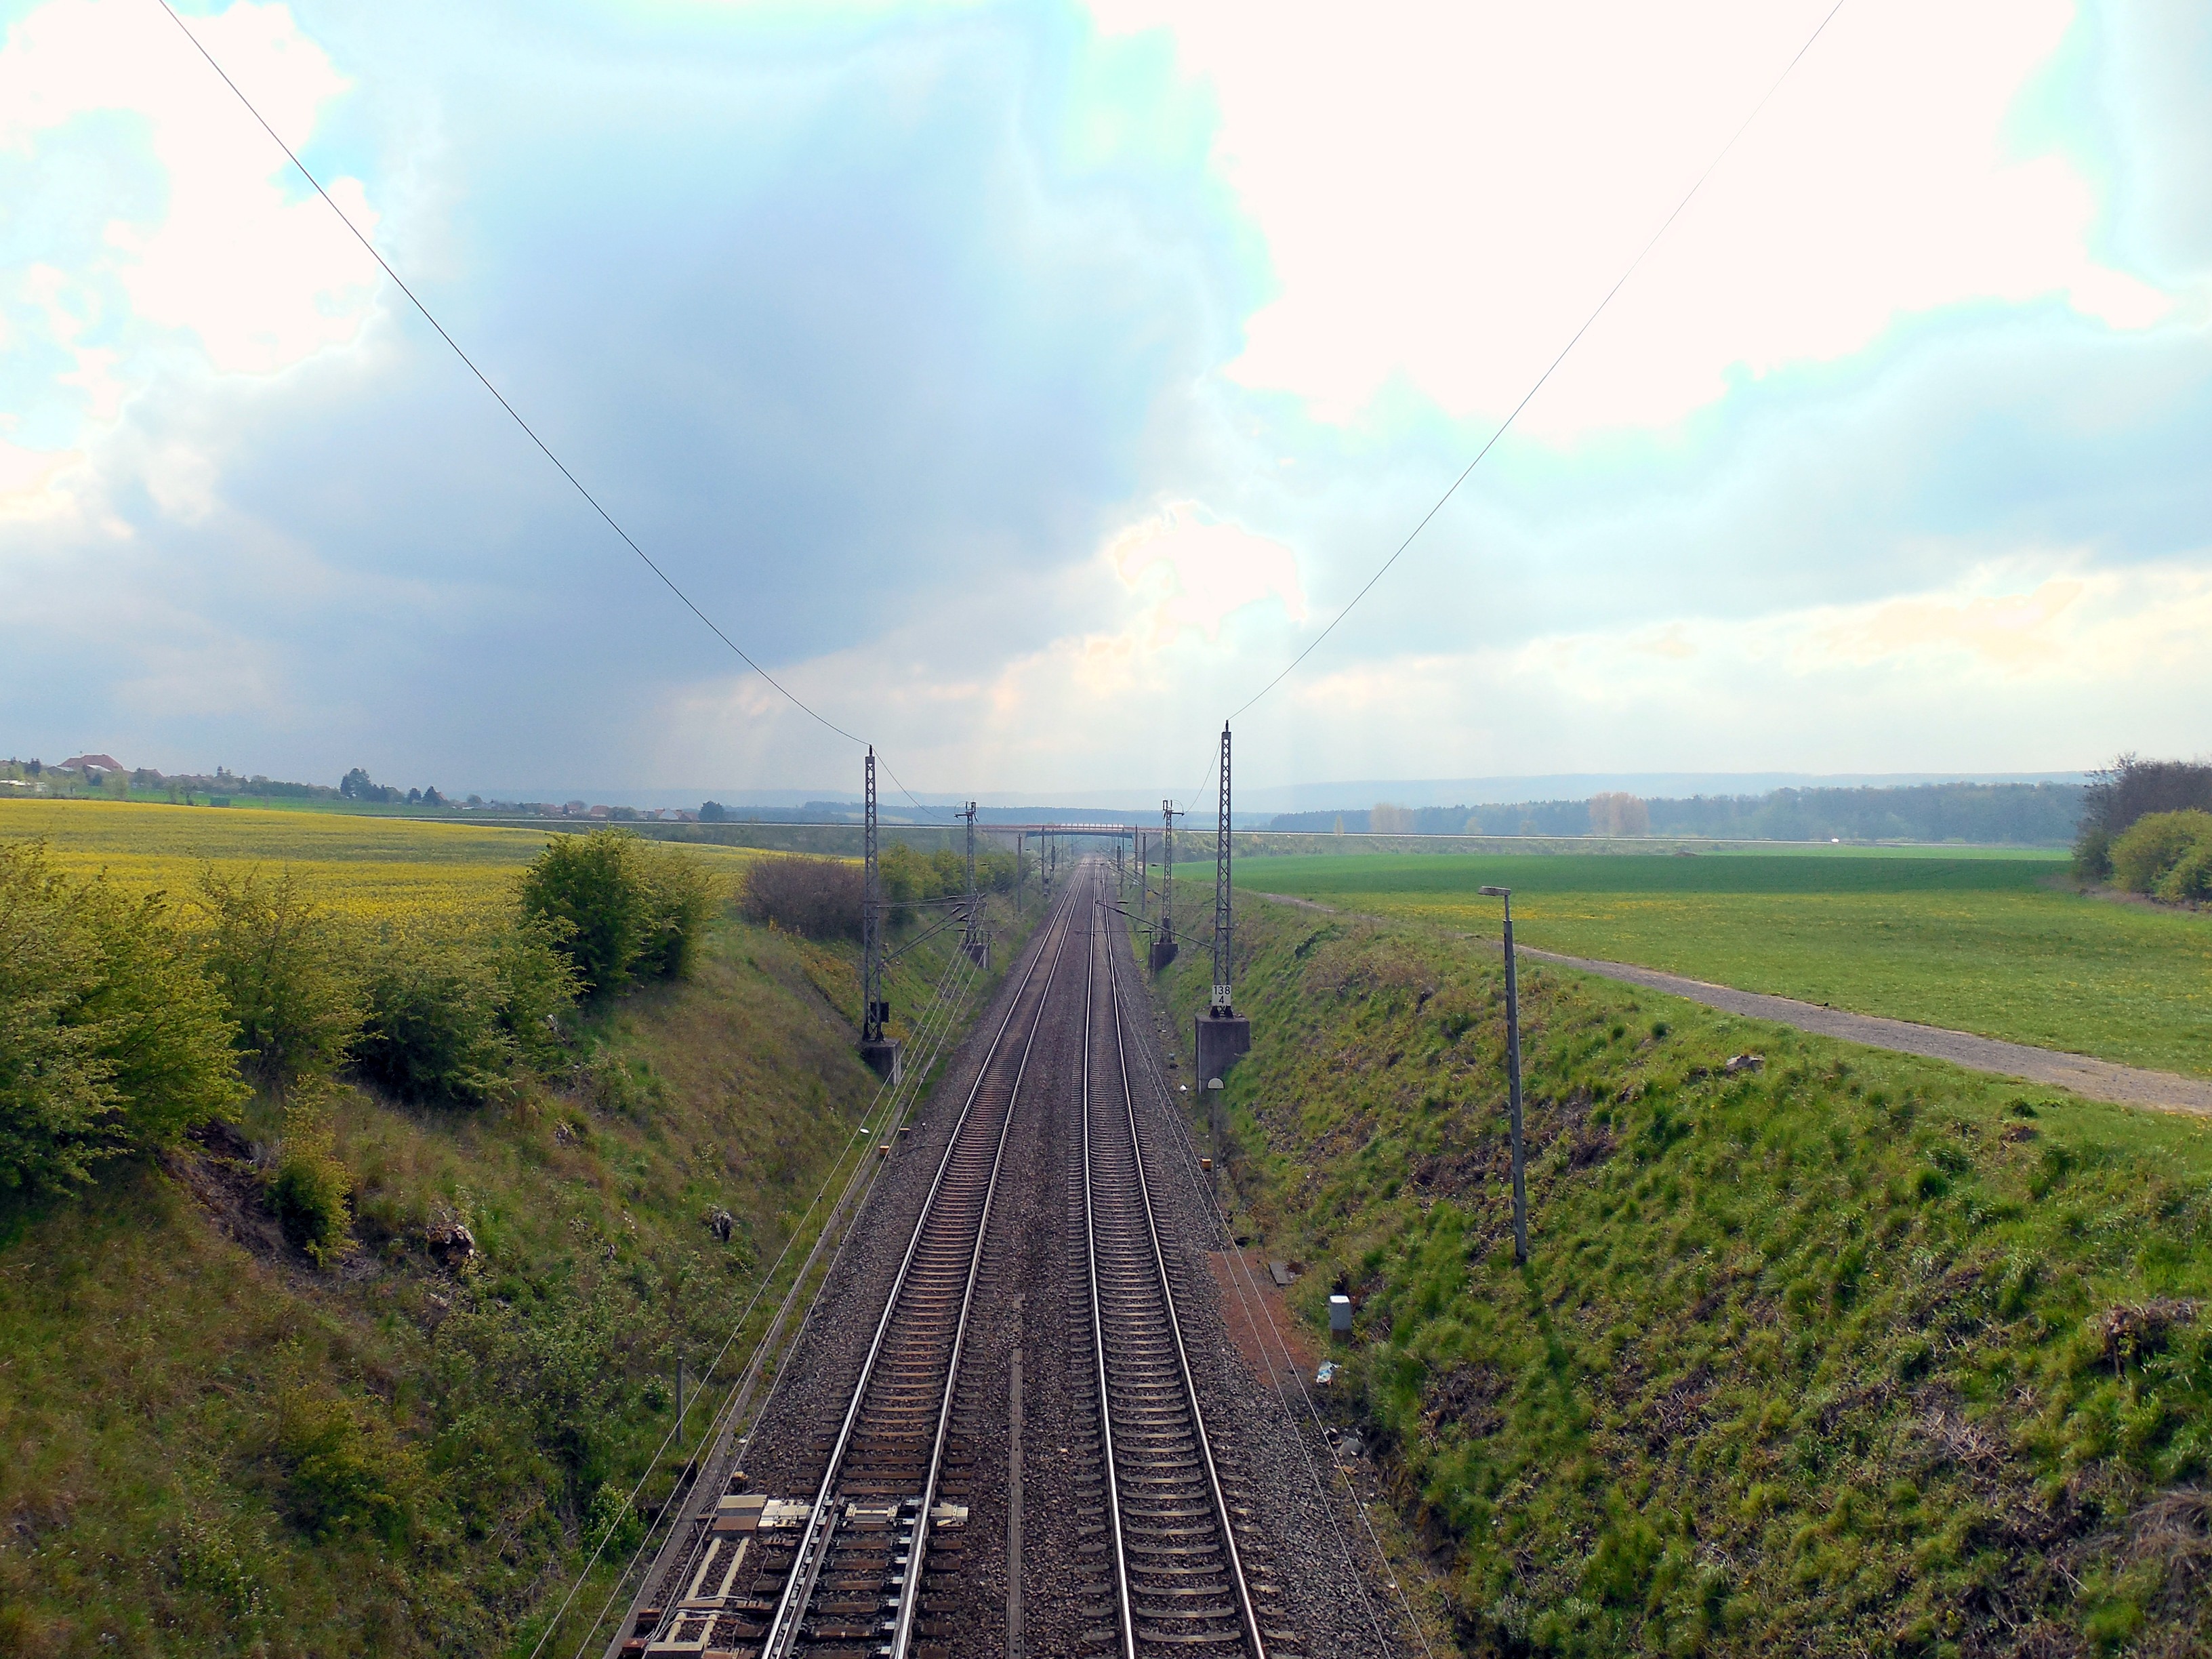
horizon, track, railway, traffic, field, prairie, highway, train, travel, transport, soil, plain, tracks, seemed, rail transport, gleise, rural area, railway bridge, distant view, residential area